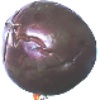
Label: Passion Fruit 1